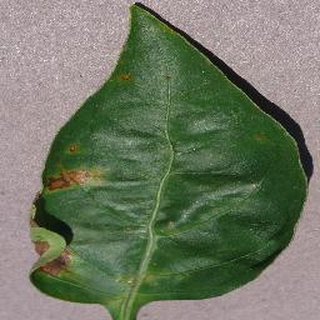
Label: bell_pepper_bacterial_spot